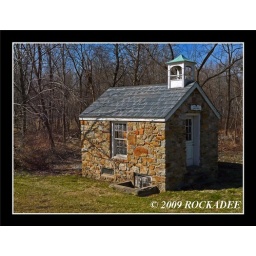
A one room stone school house built in 1839 located in Perryville, New Jersey.